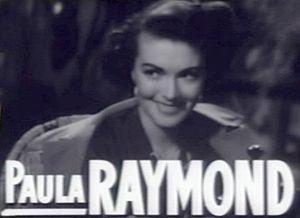
Paula Raymond, née Paula Ramona Wright à San Francisco en Californie le 23 novembre 1924 et décédée à West Hollywood dans la même région le 31 décembre 2003 est une actrice américaine.